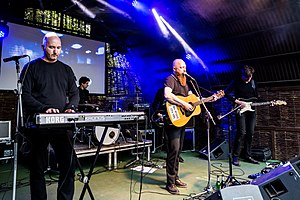
Of the Wand & the Moon
Of The Wand & The Moon optræder i Tyskland 2017
Of the Wand & the Moon er et musikalsk projekt af Kim Larsen inden for neofolk genren.